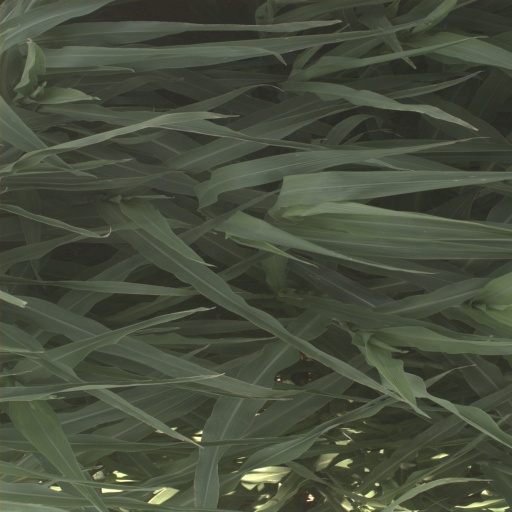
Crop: sorghum